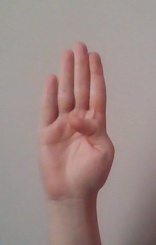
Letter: kaaf